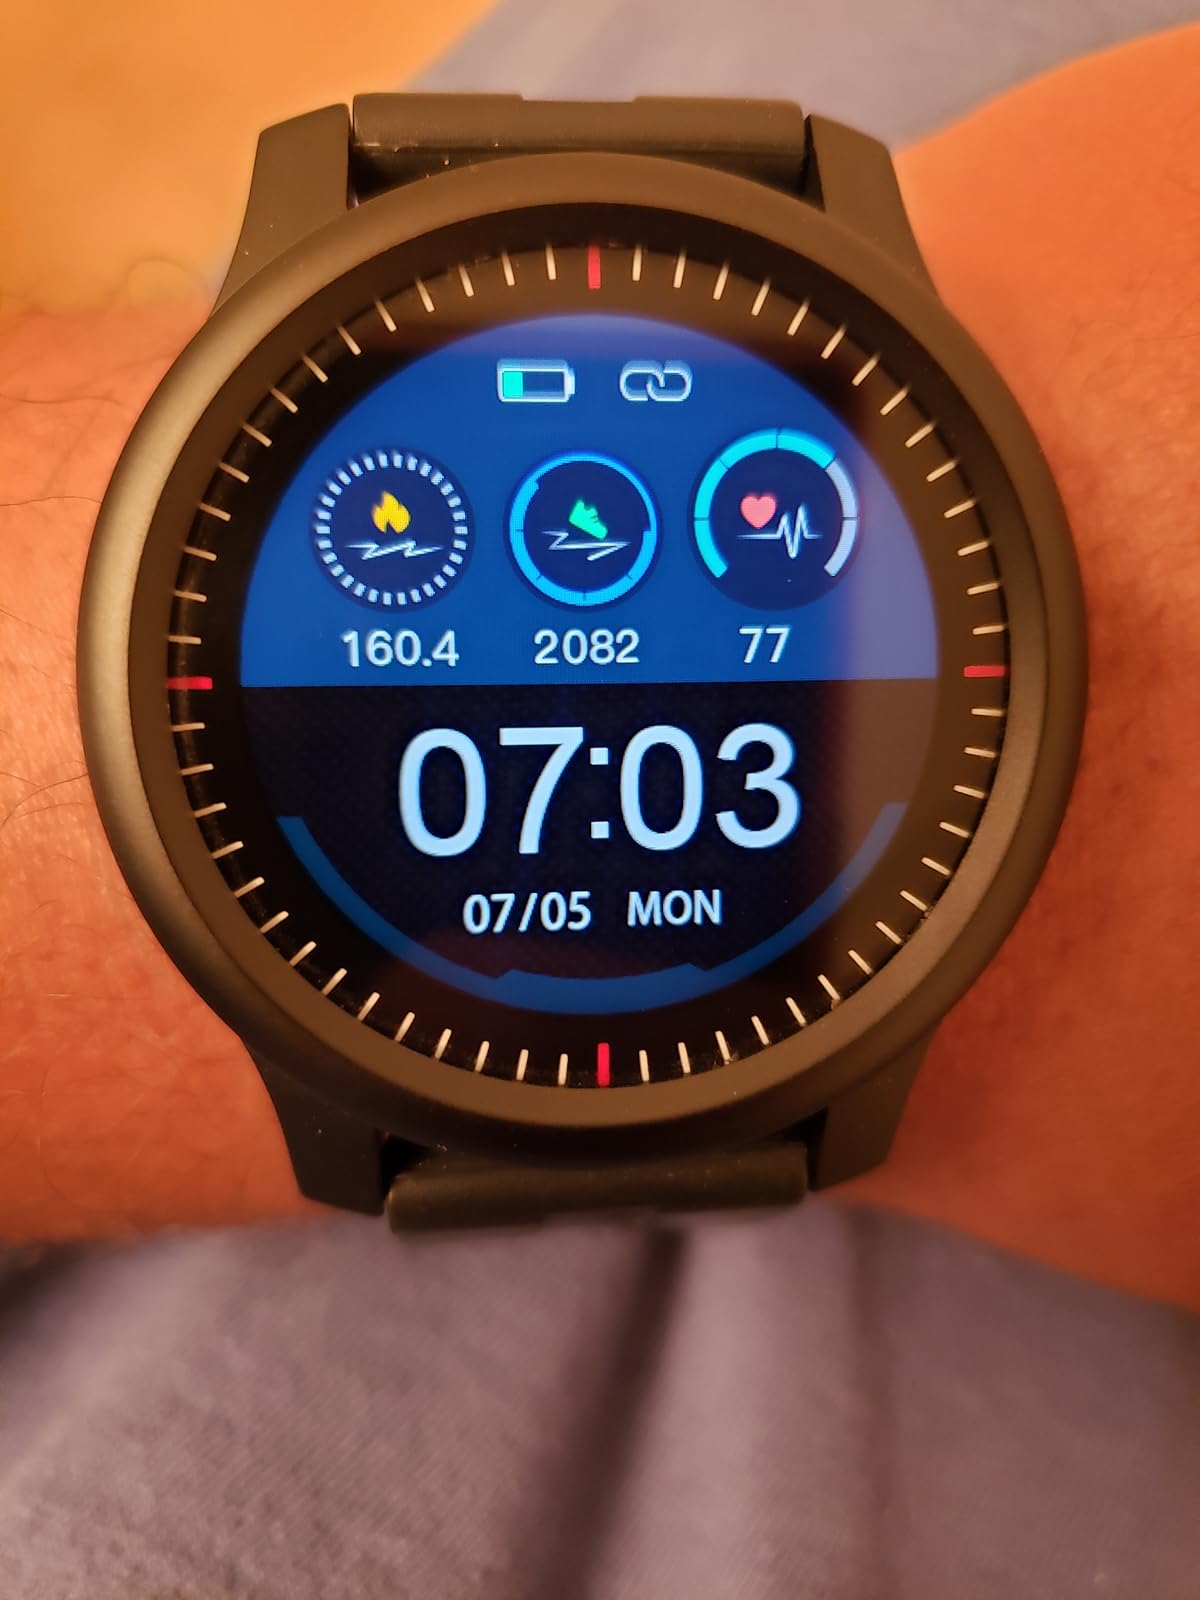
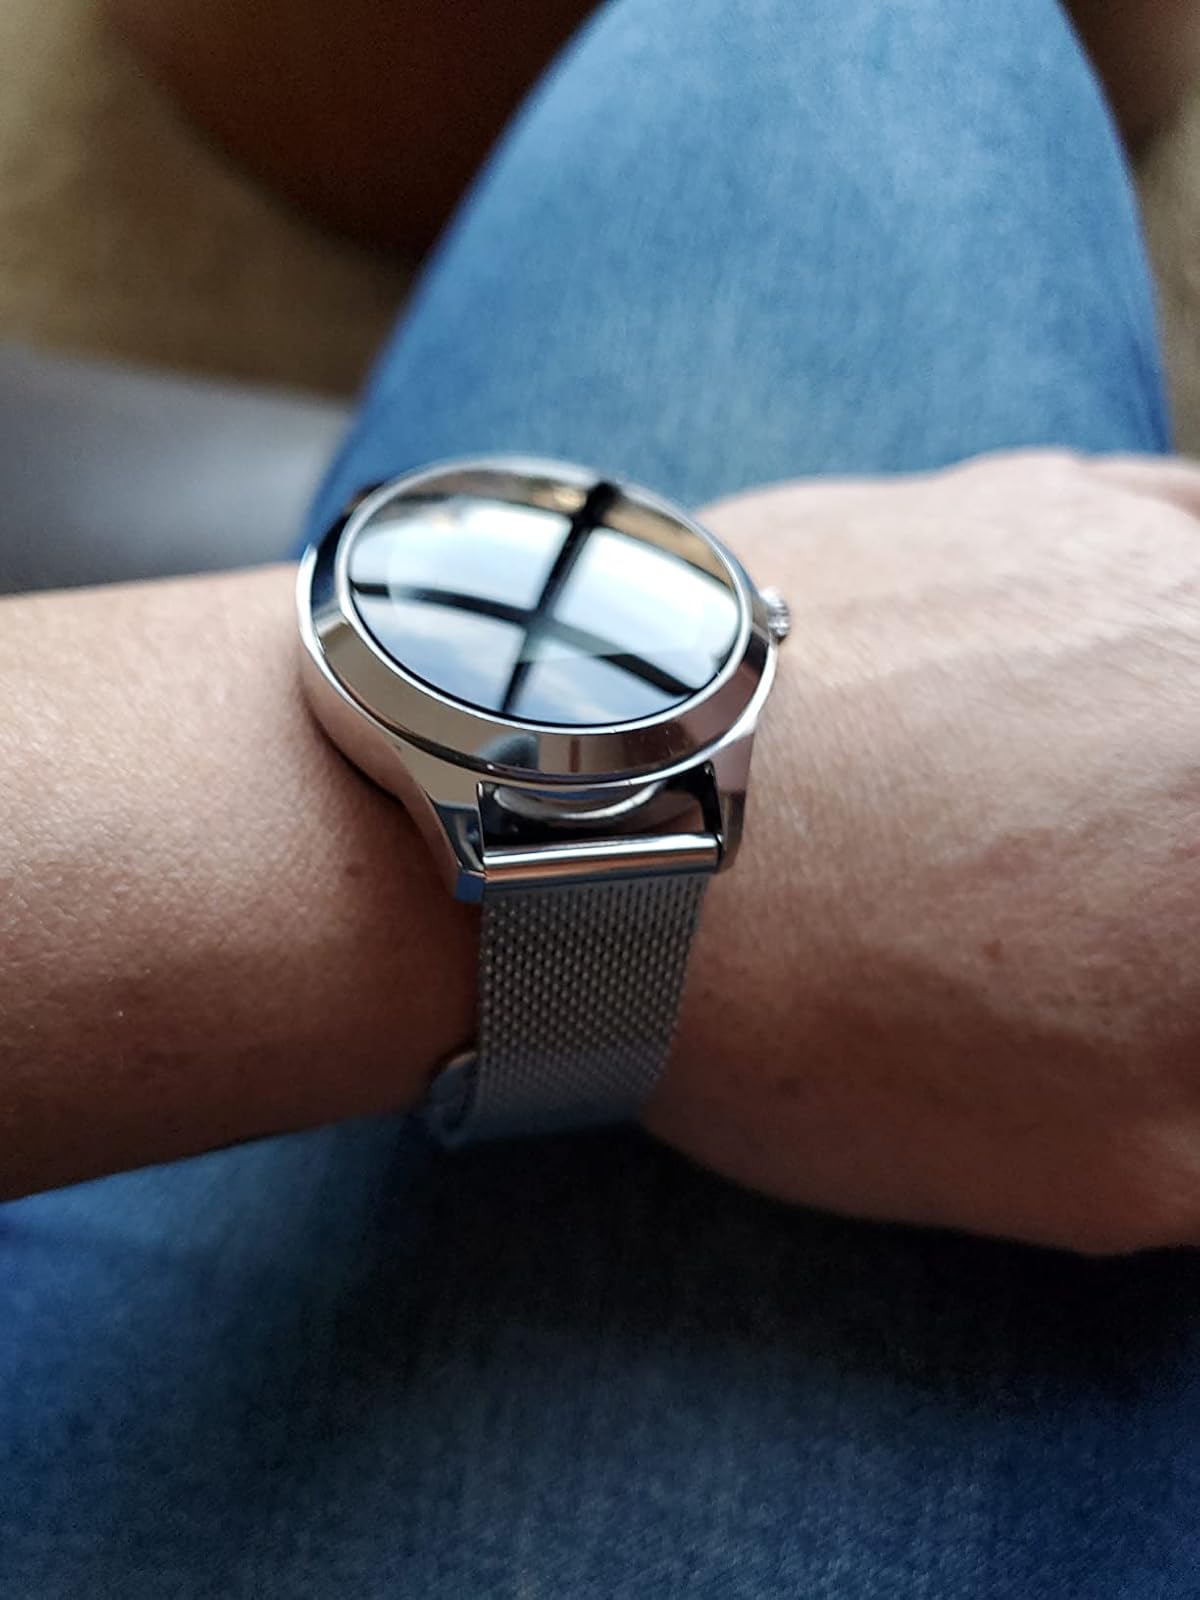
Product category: smartwatch
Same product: no